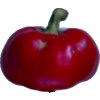
Label: red_pepper